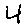
Label: 4